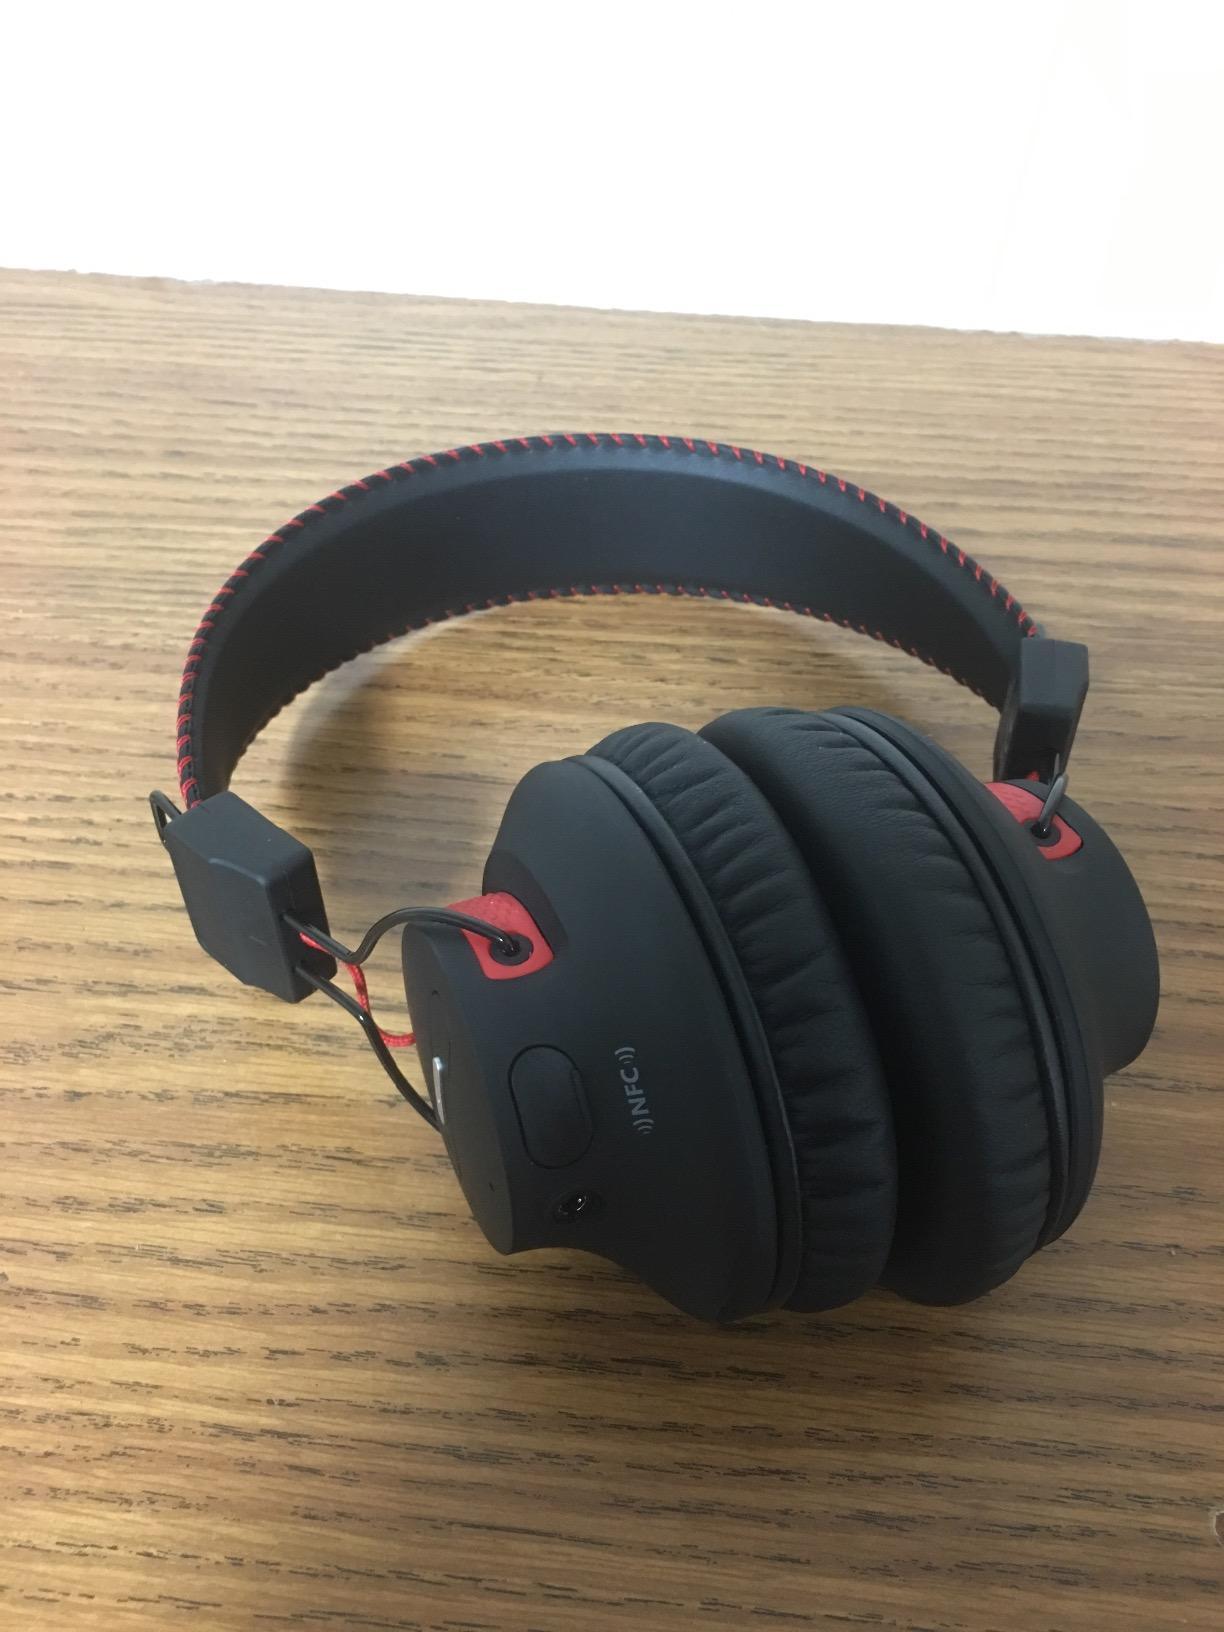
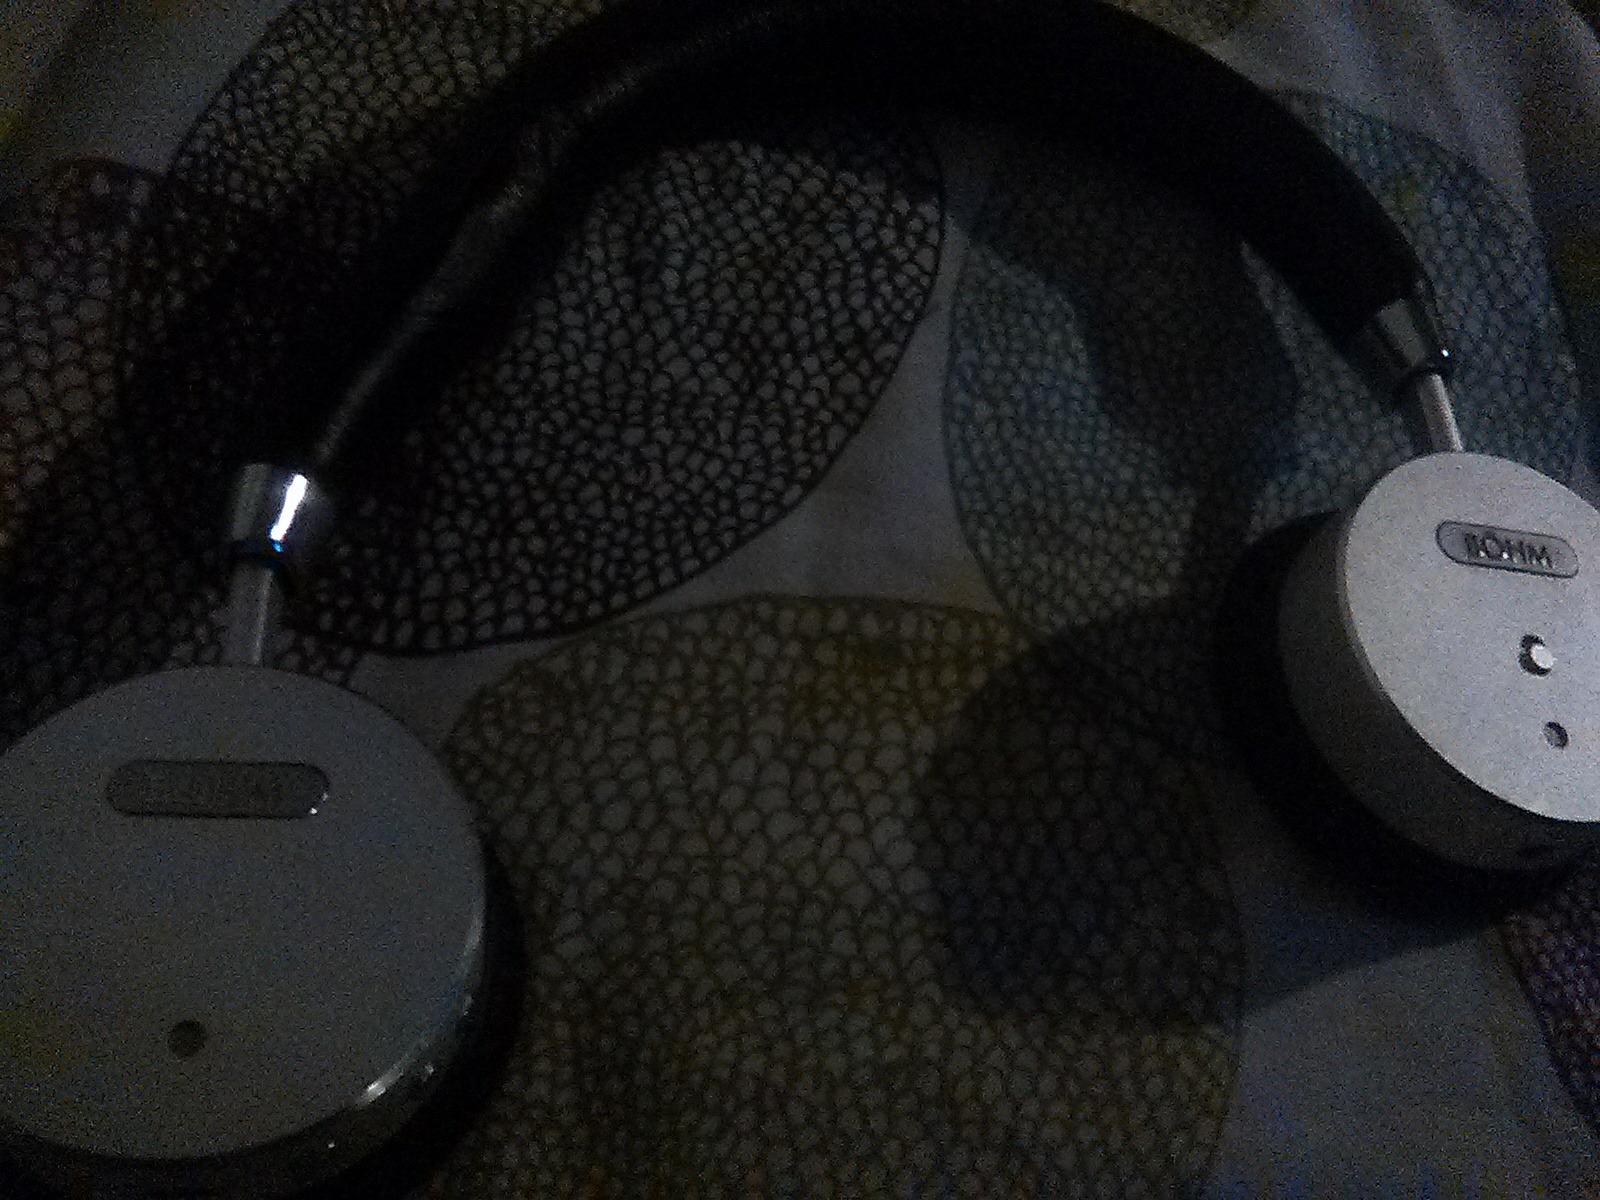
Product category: headphones
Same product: no